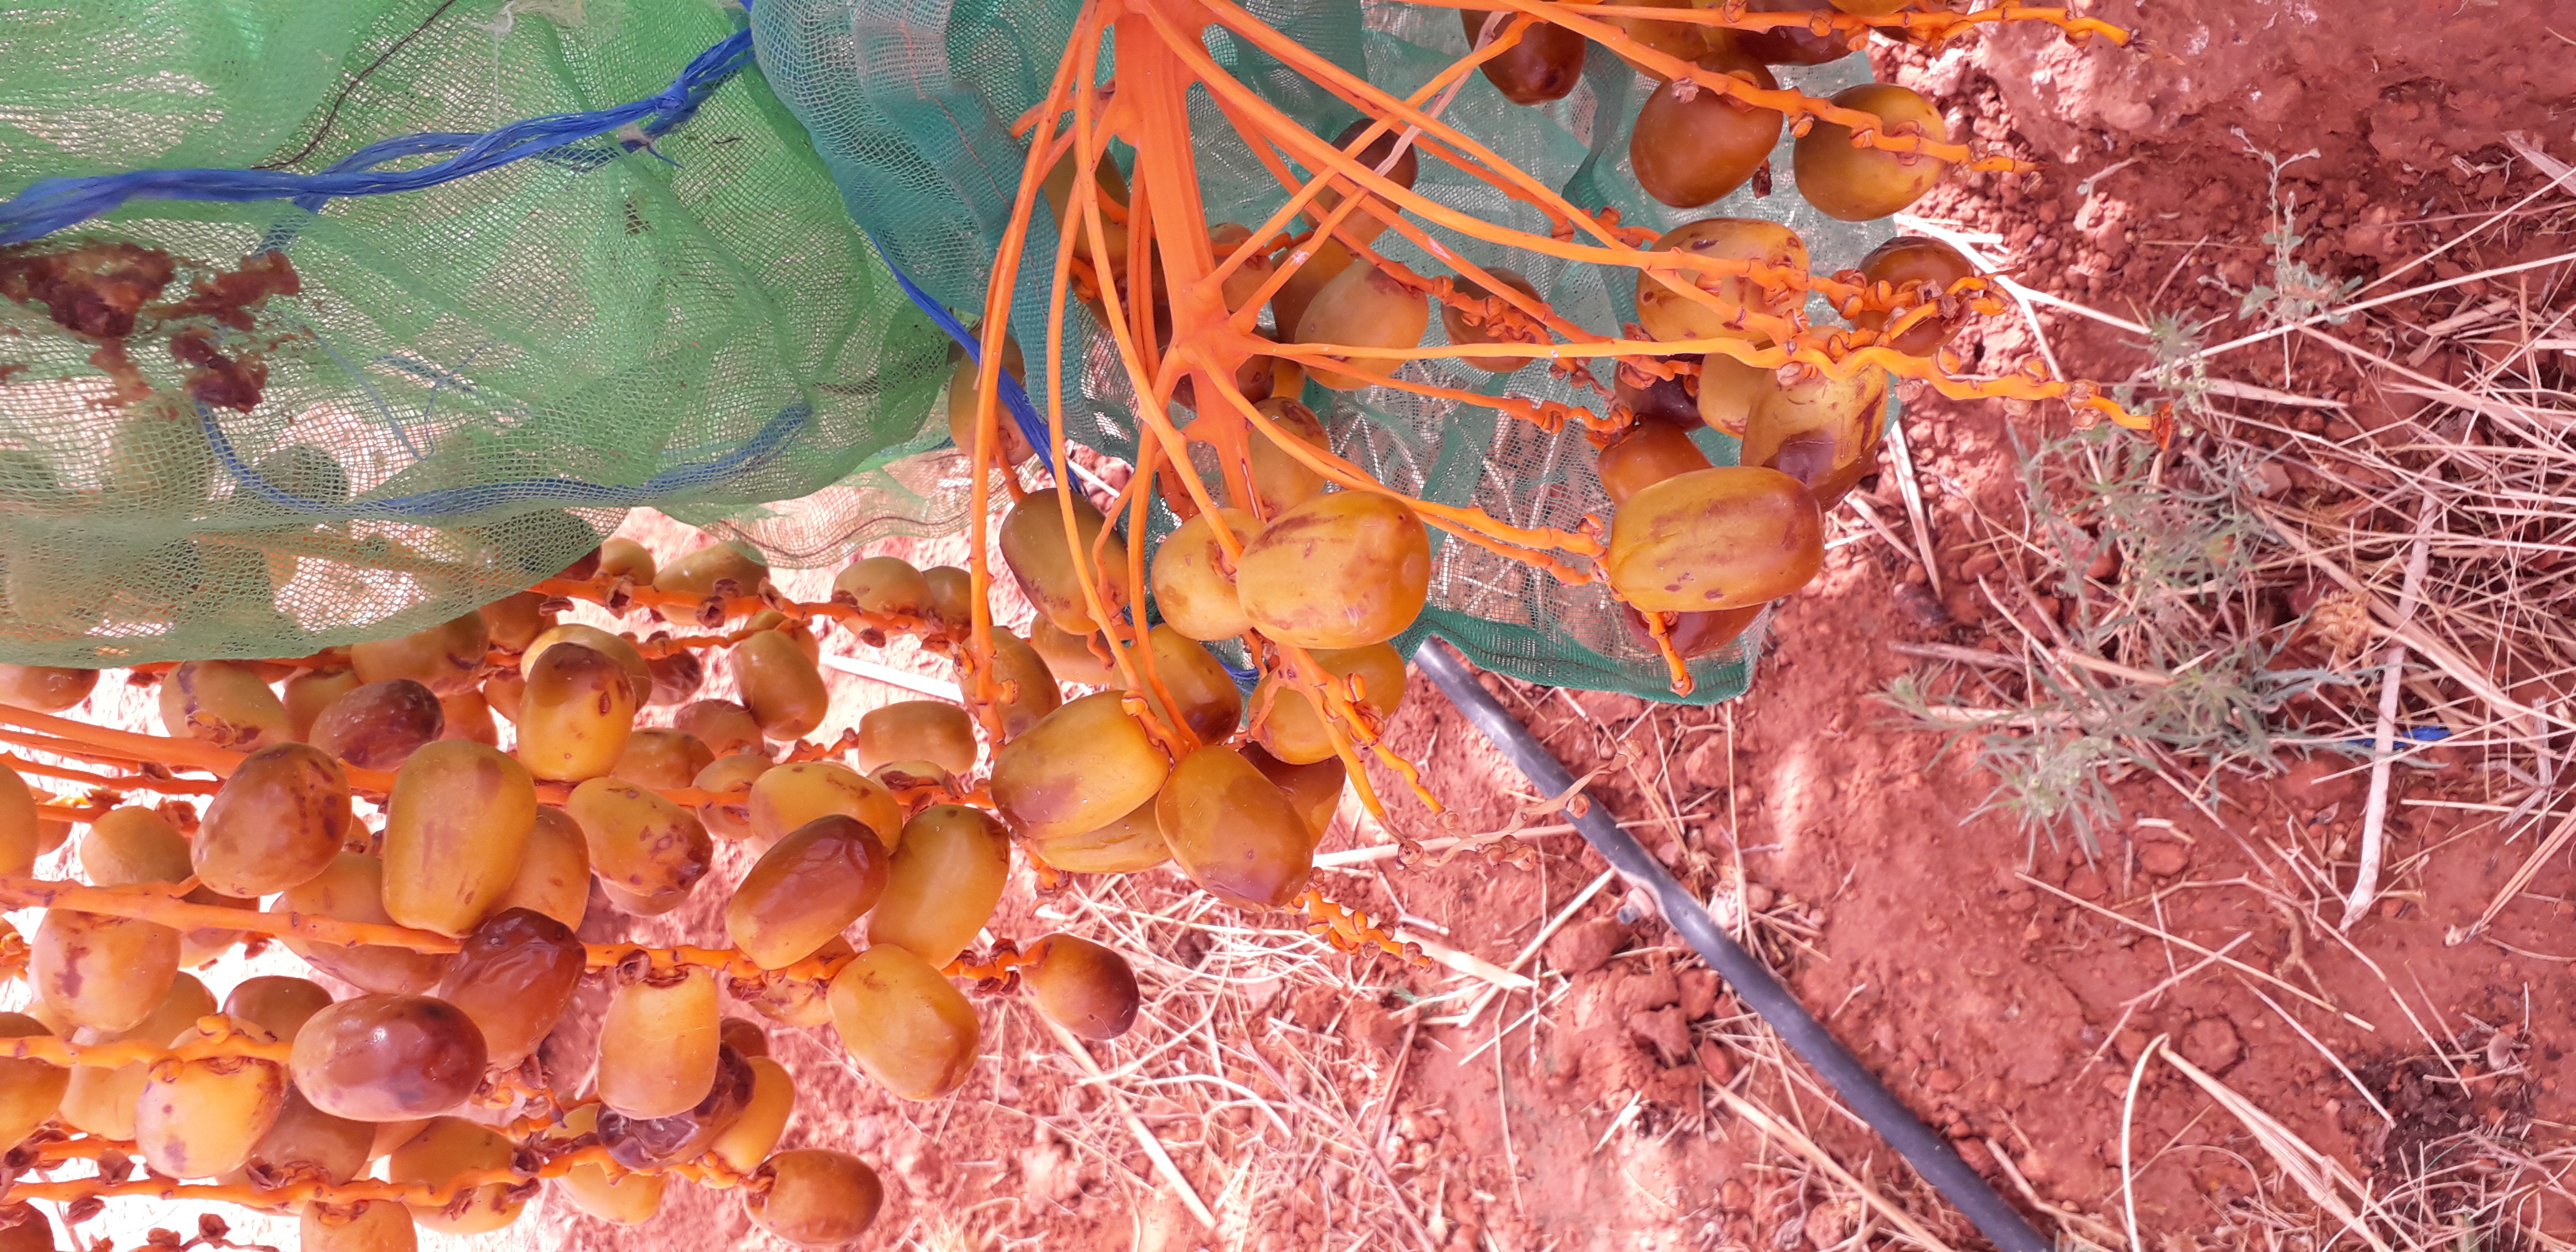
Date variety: Boufagous